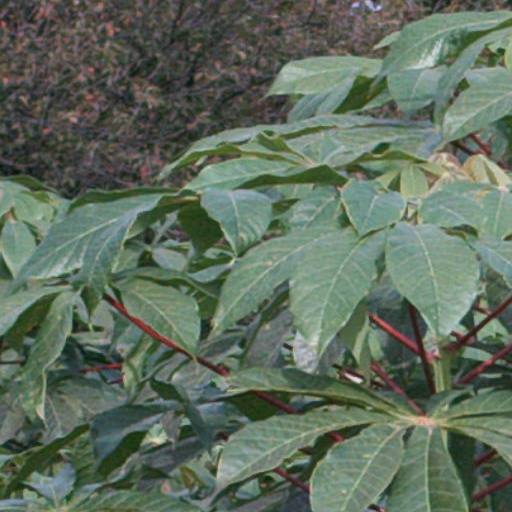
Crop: cassava